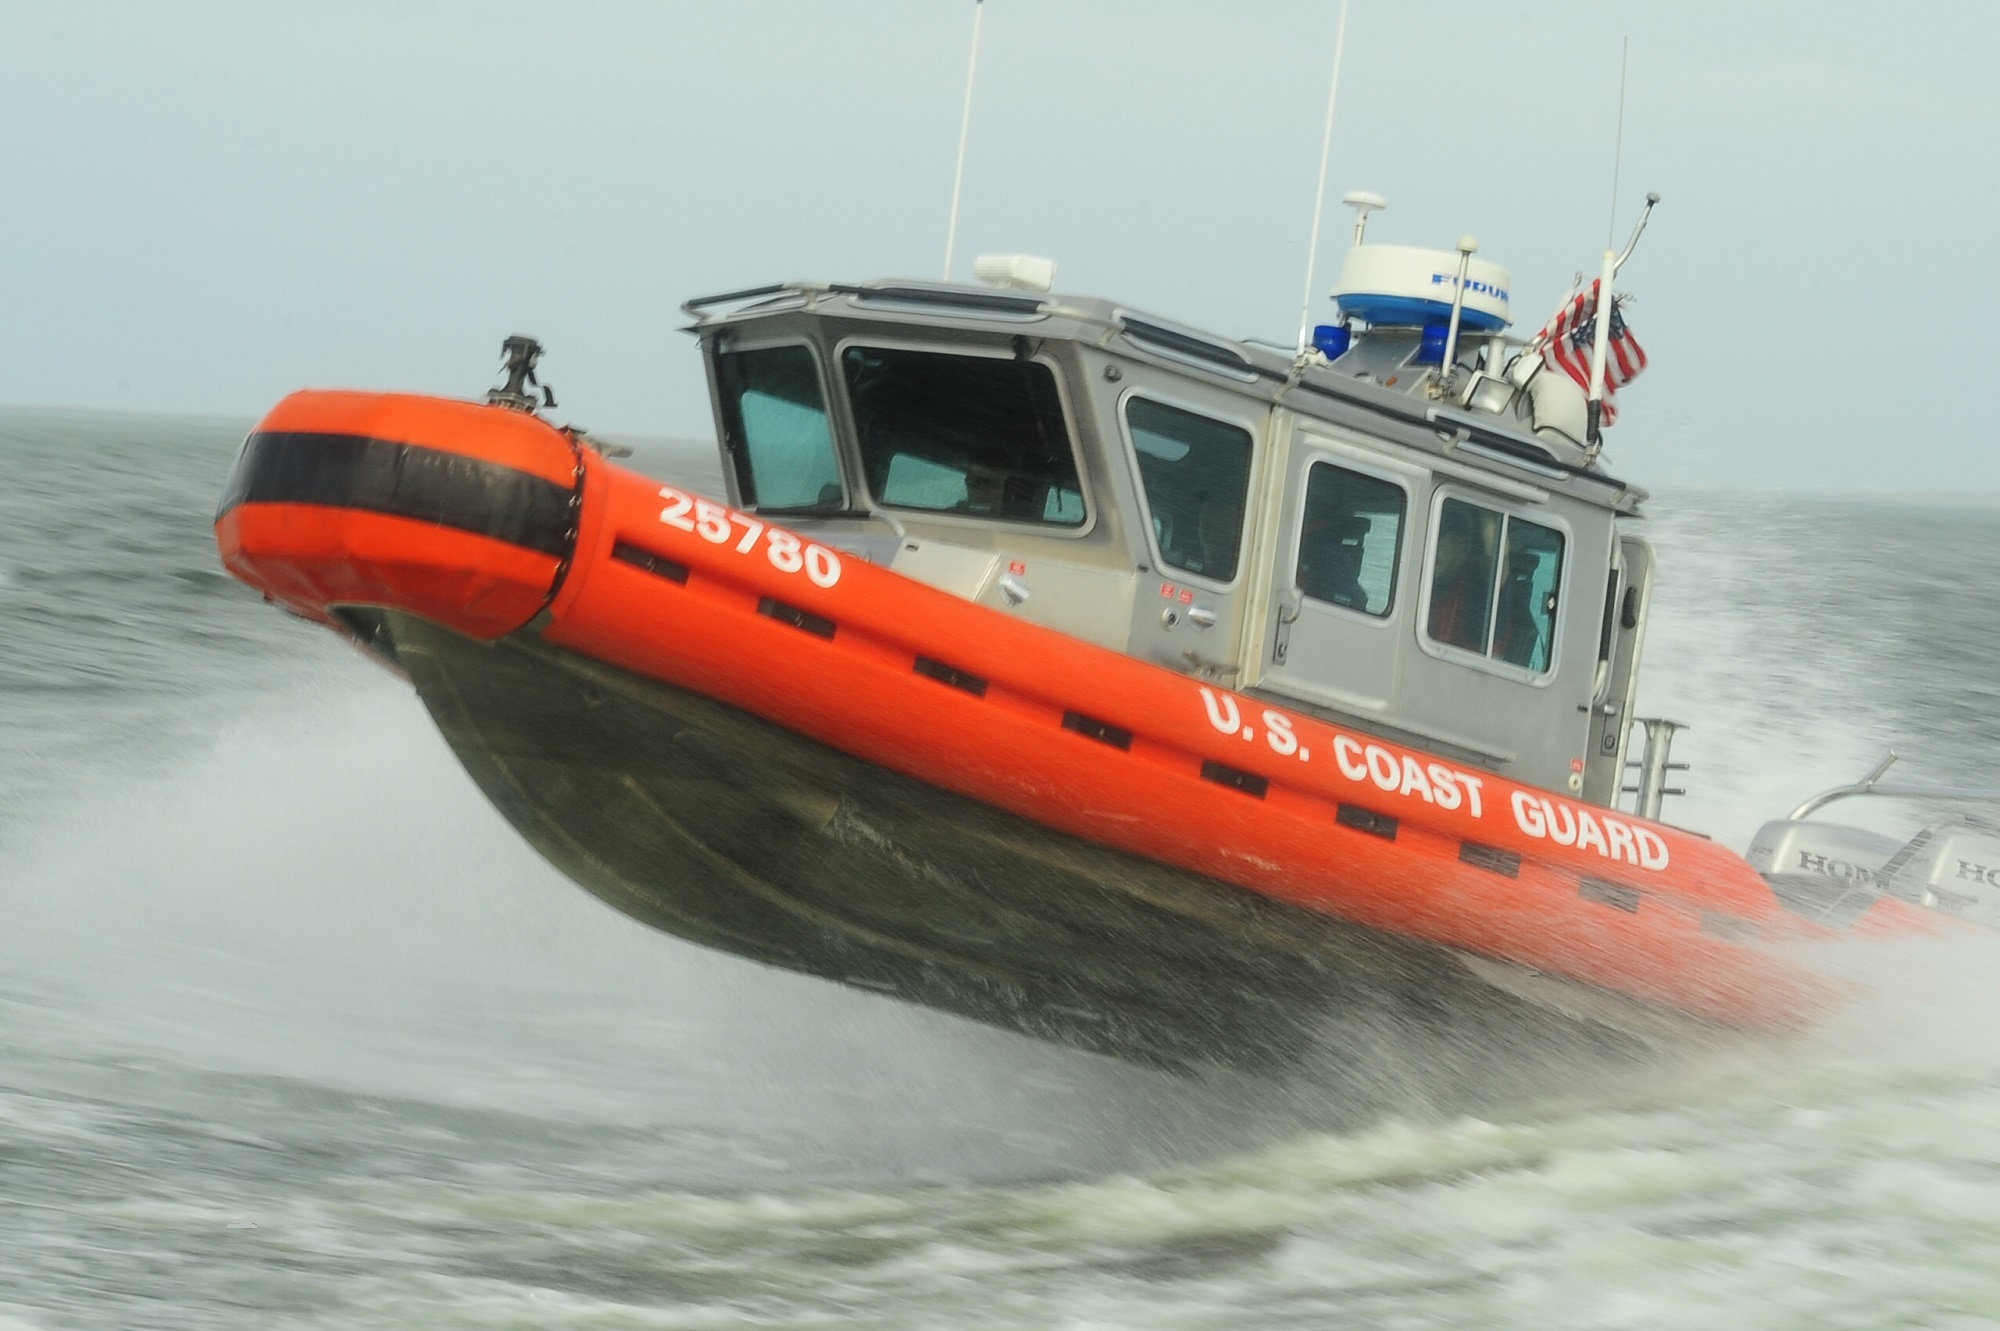
sea, water, boat, ship, vehicle, aviation, training, speed, mission, motorboat, help, boating, marine, fast, watercraft, crew, emergency, rescue, coast guard, maneuver, pilot boat, response boat, go fast, inflatable boat, patrol boat